Inyi, Enugu

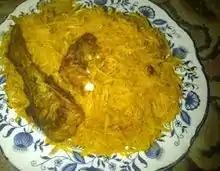
Abacha ncha made from Cassava and Palm oil etc.

Inyi people are known to be very hospitable and cheerful. They are notable for the manner in which they entertain their guests after the initial offering of kola nut (Oji) in any simple or complex gathering or event.